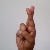
The image shows a hand gesture representing the letter 'R' in Indian Sign Language.